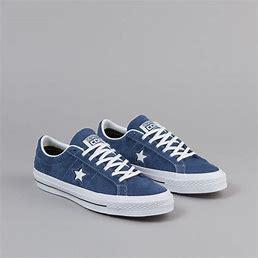
Brand: Converse
Model: One Star